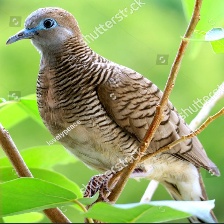
Species: ZEBRA DOVE
Scientific name: GEOPELIA STRIATA